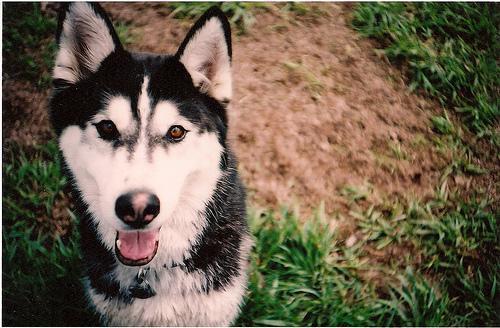
Eskimo_dog